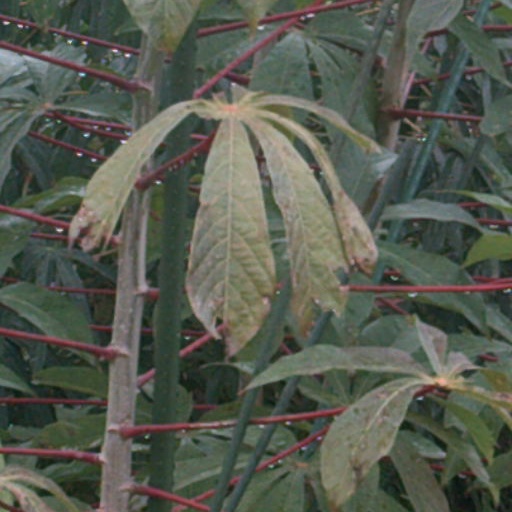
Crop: cassava